Police vehicles in Hong Kong

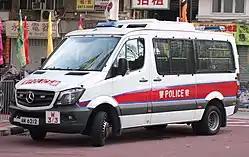
One of the most commonly seen police vehicles in Hong Kong, a Mercedes-Benz Sprinter van.

Police vehicles in Hong Kong are vehicles of the Hong Kong Police Force, vehicles differ considerably depending on the duties of the departments that the vehicle is assigned to. One of the most commonly seen police vehicles in Hong Kong is the Mercedes-Benz Sprinter police van, which is mostly used by district stations and the Emergency Unit, one of the roles expected of it is rapid response to 999 emergency calls with regards to road safety and public safety.